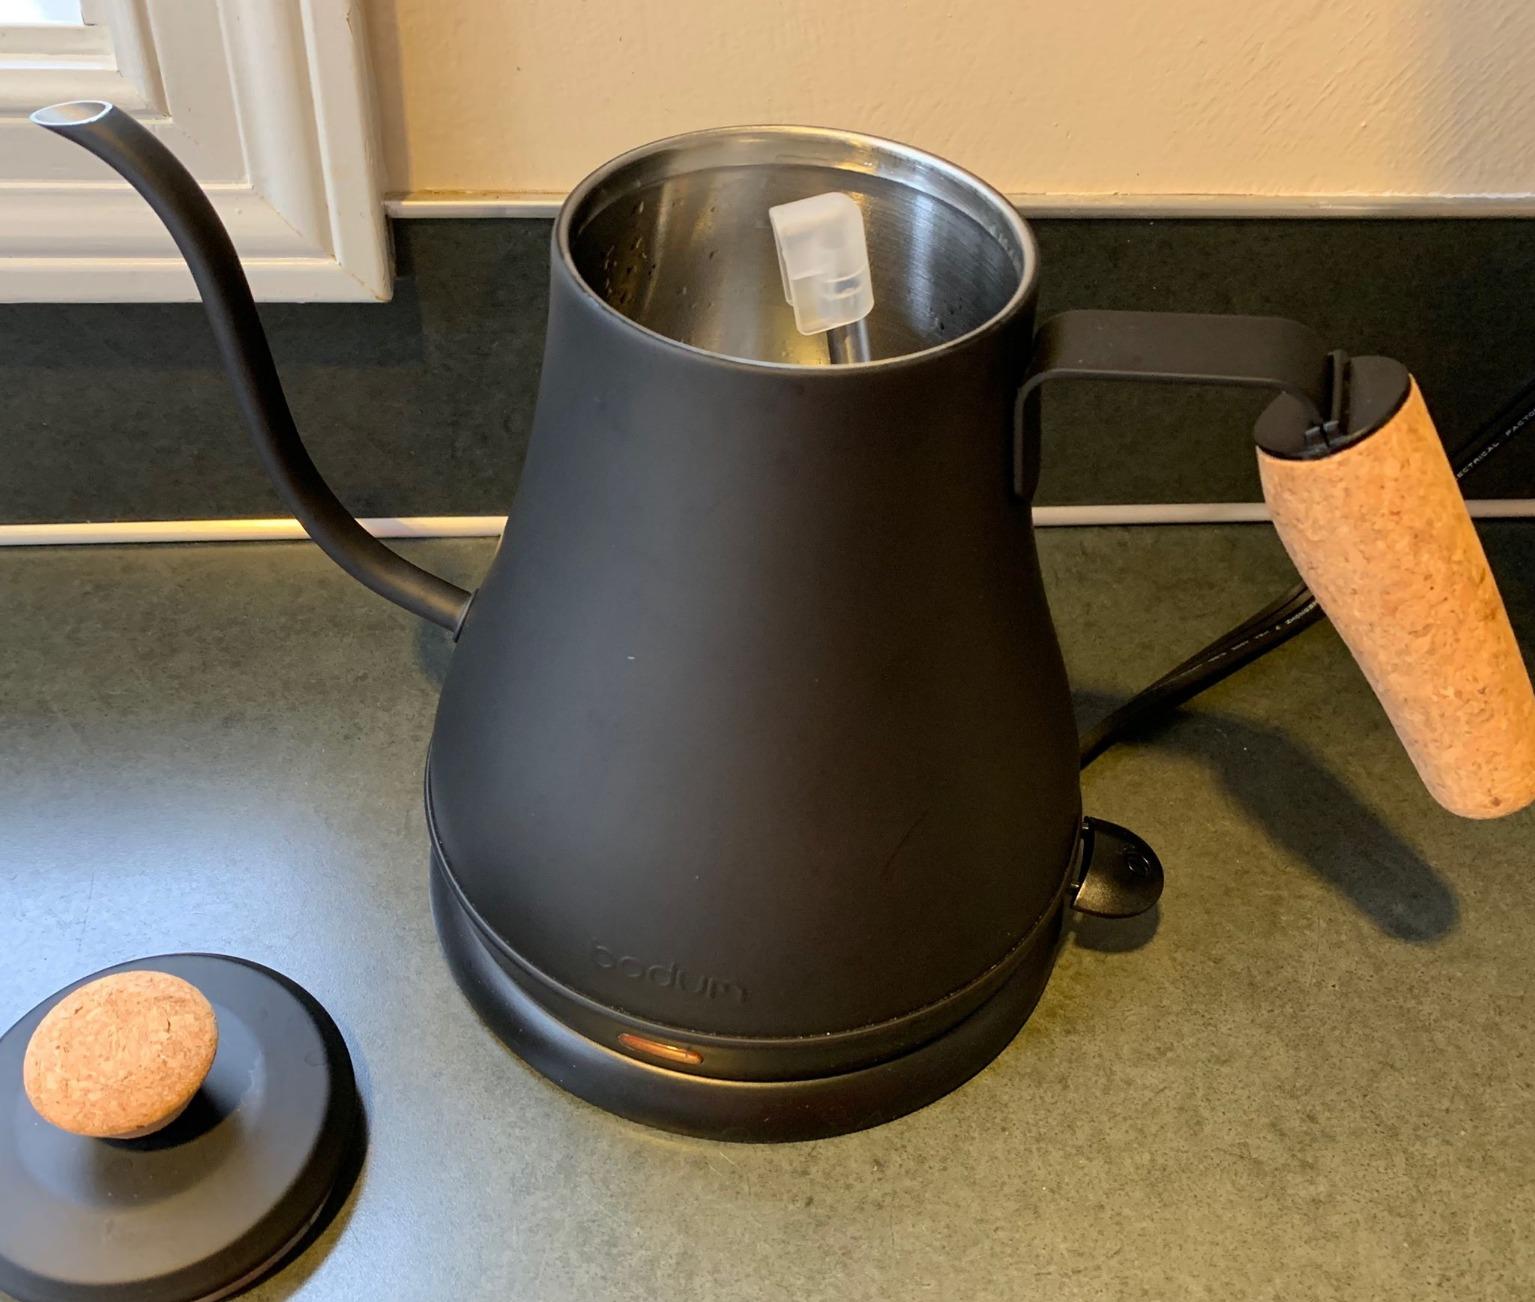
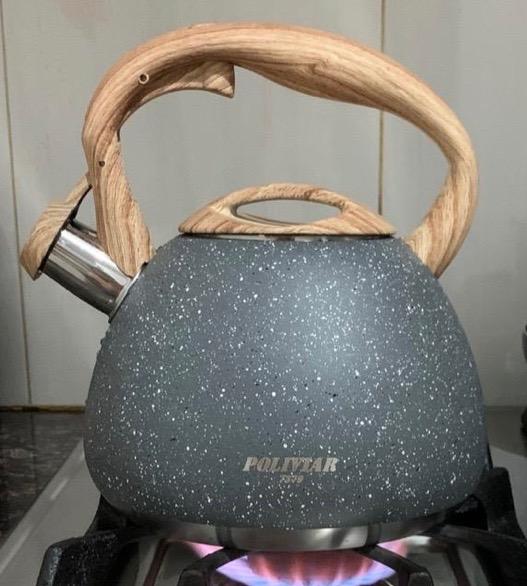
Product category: items_kettle
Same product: no